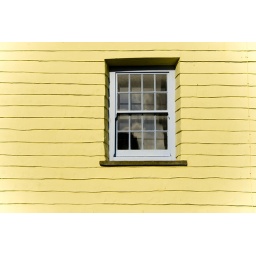
Bright, cheery and feel good. A very happy wall and window discovered in deepest, hippest Newquay.